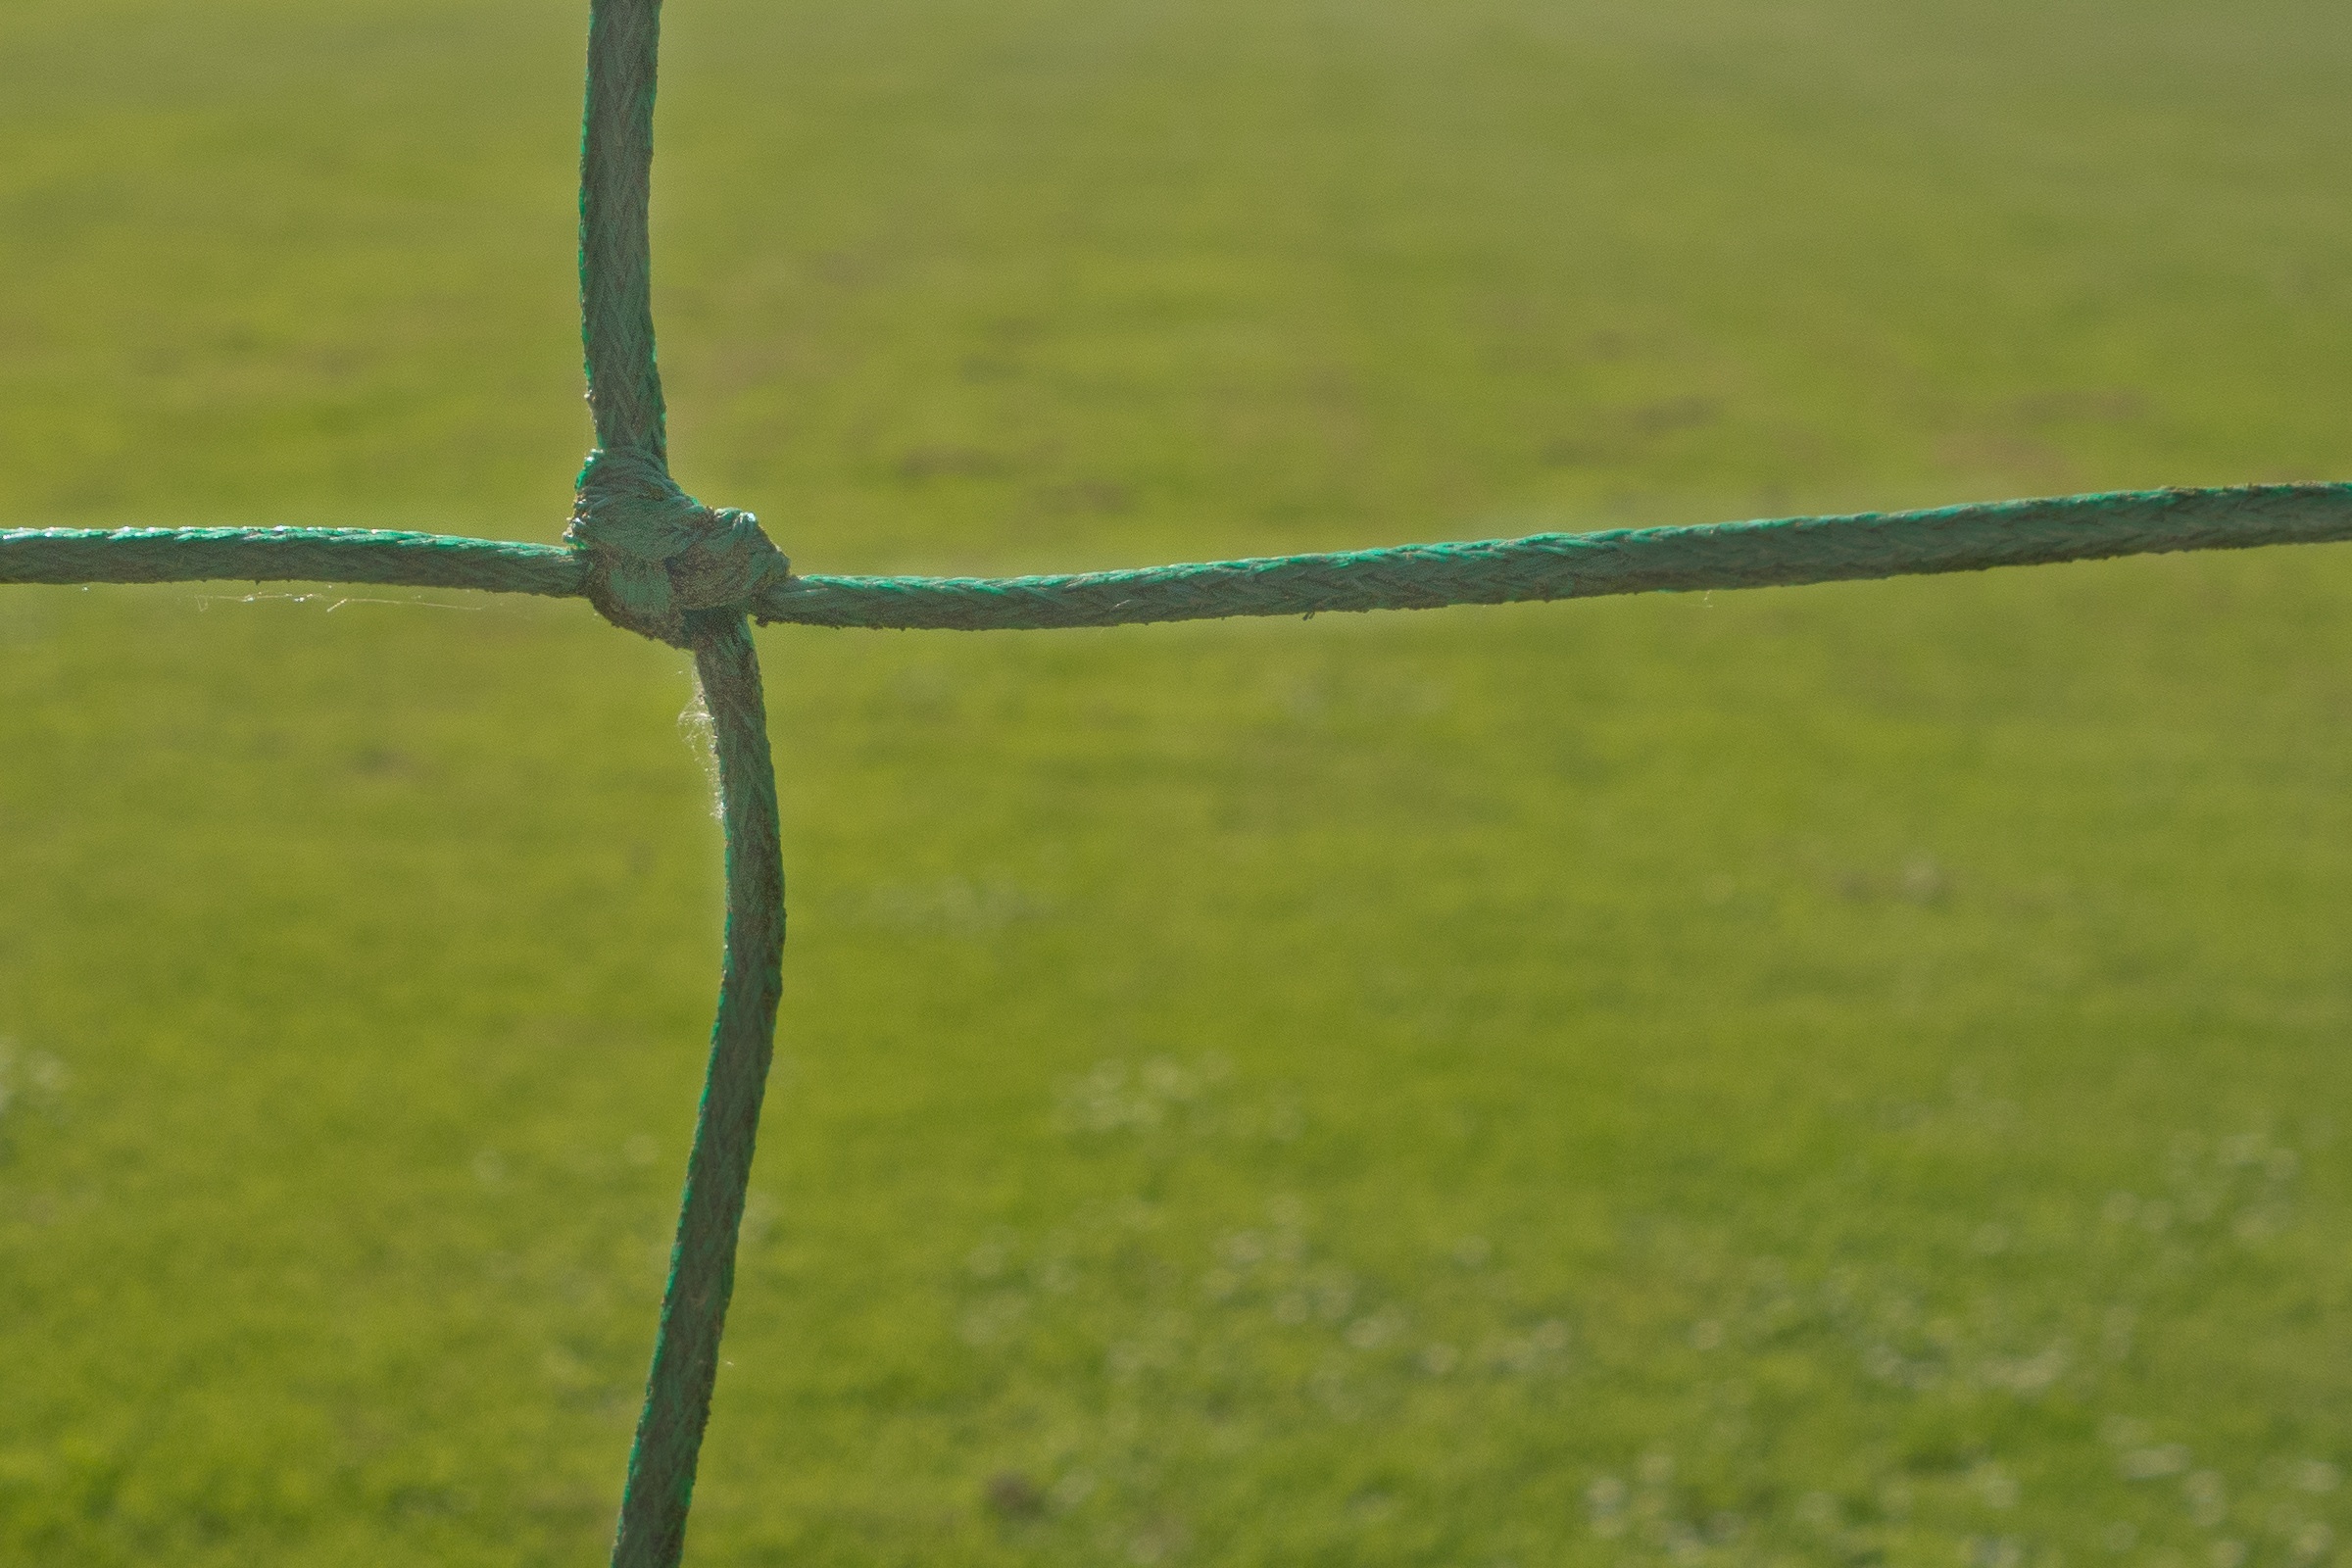
grass, fence, sport, lawn, wind, football, goal, football pitch, net, rush, network, world cup, sports ground, football goal, outdoor structure, wire fencing, home fencing